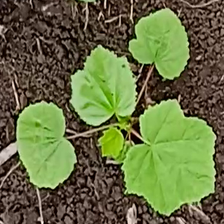
Weed species: Little_Mallow(Malva parviflora)